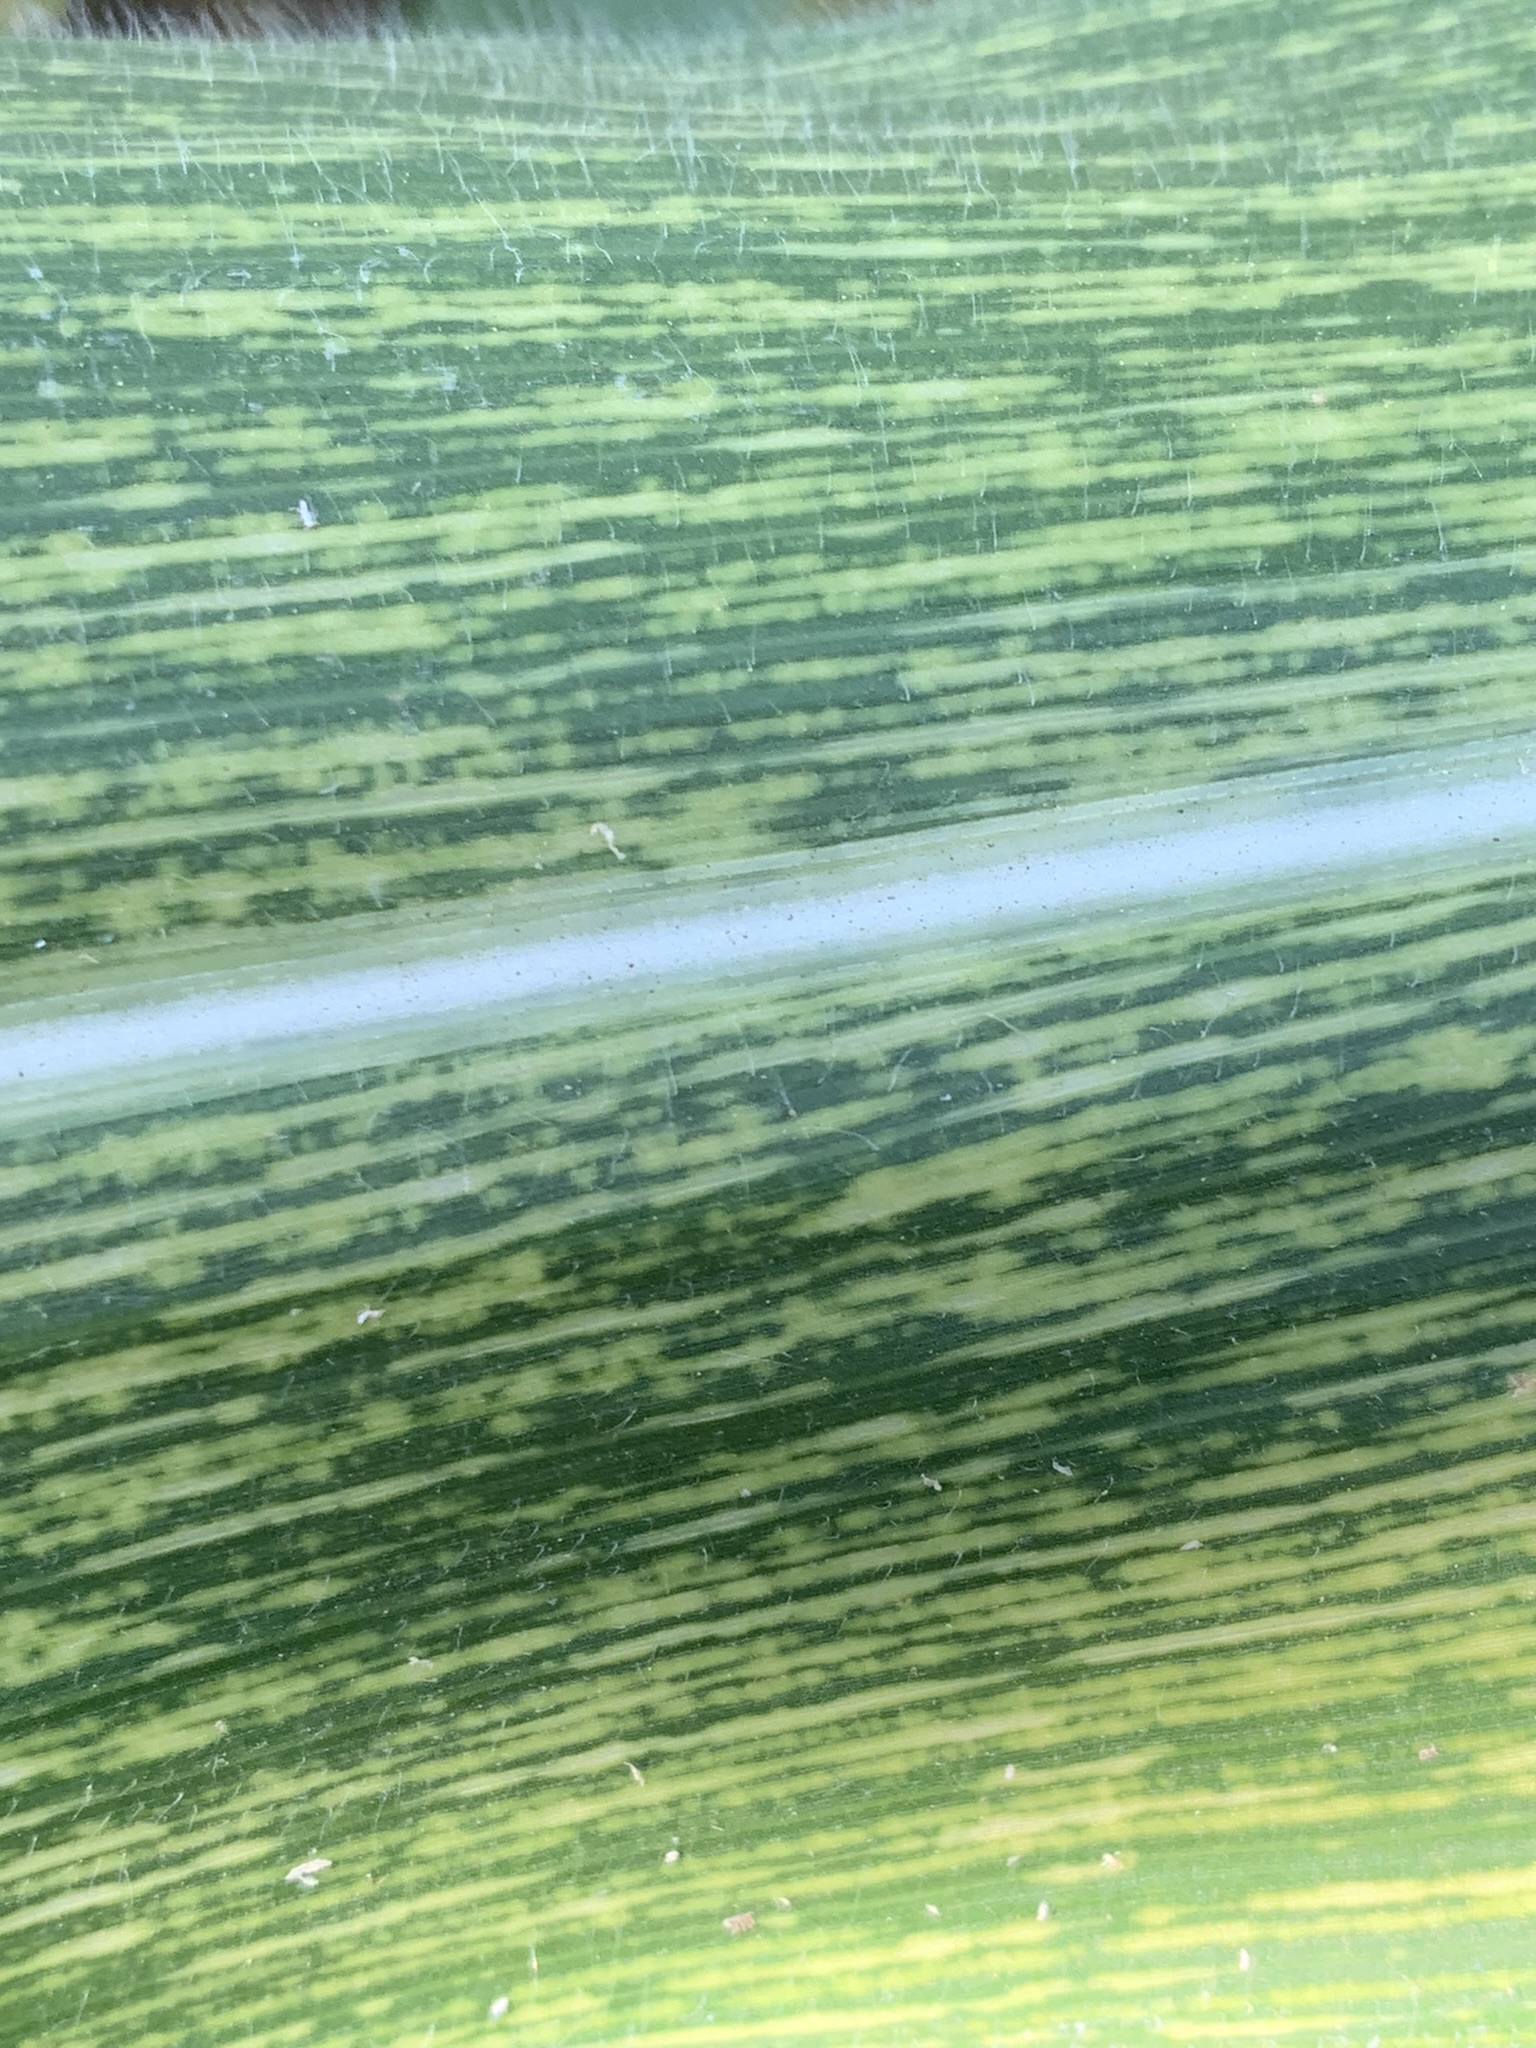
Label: MSV